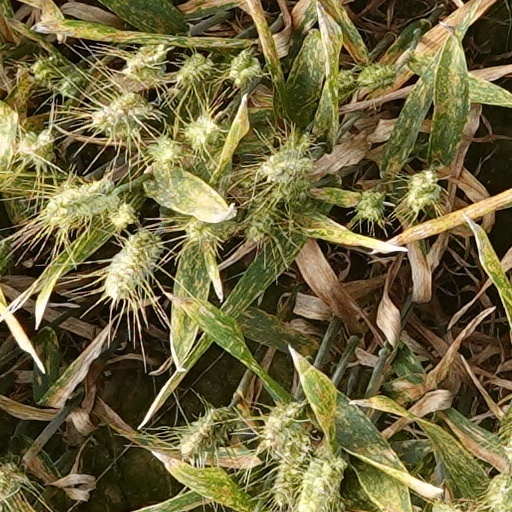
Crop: wheat